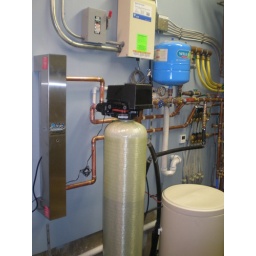
installed uv light and water softener in pool house